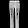
Label: Trouser